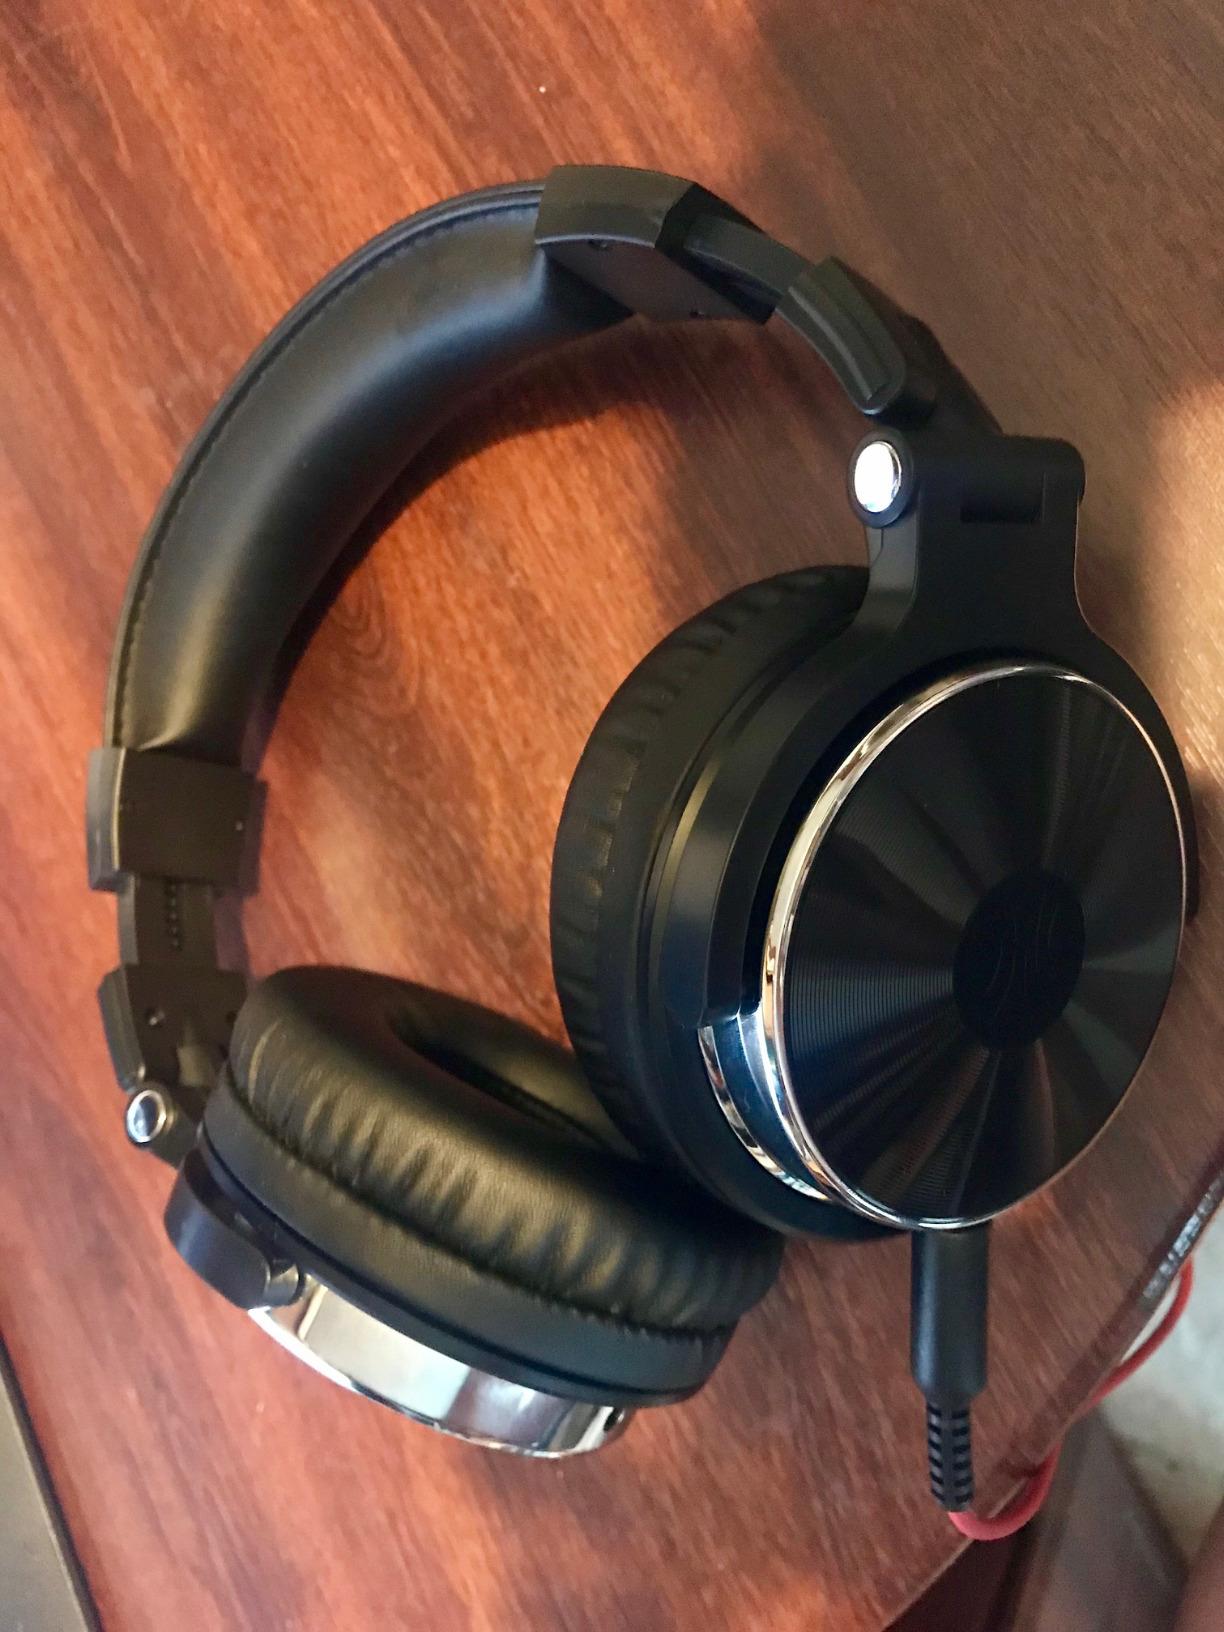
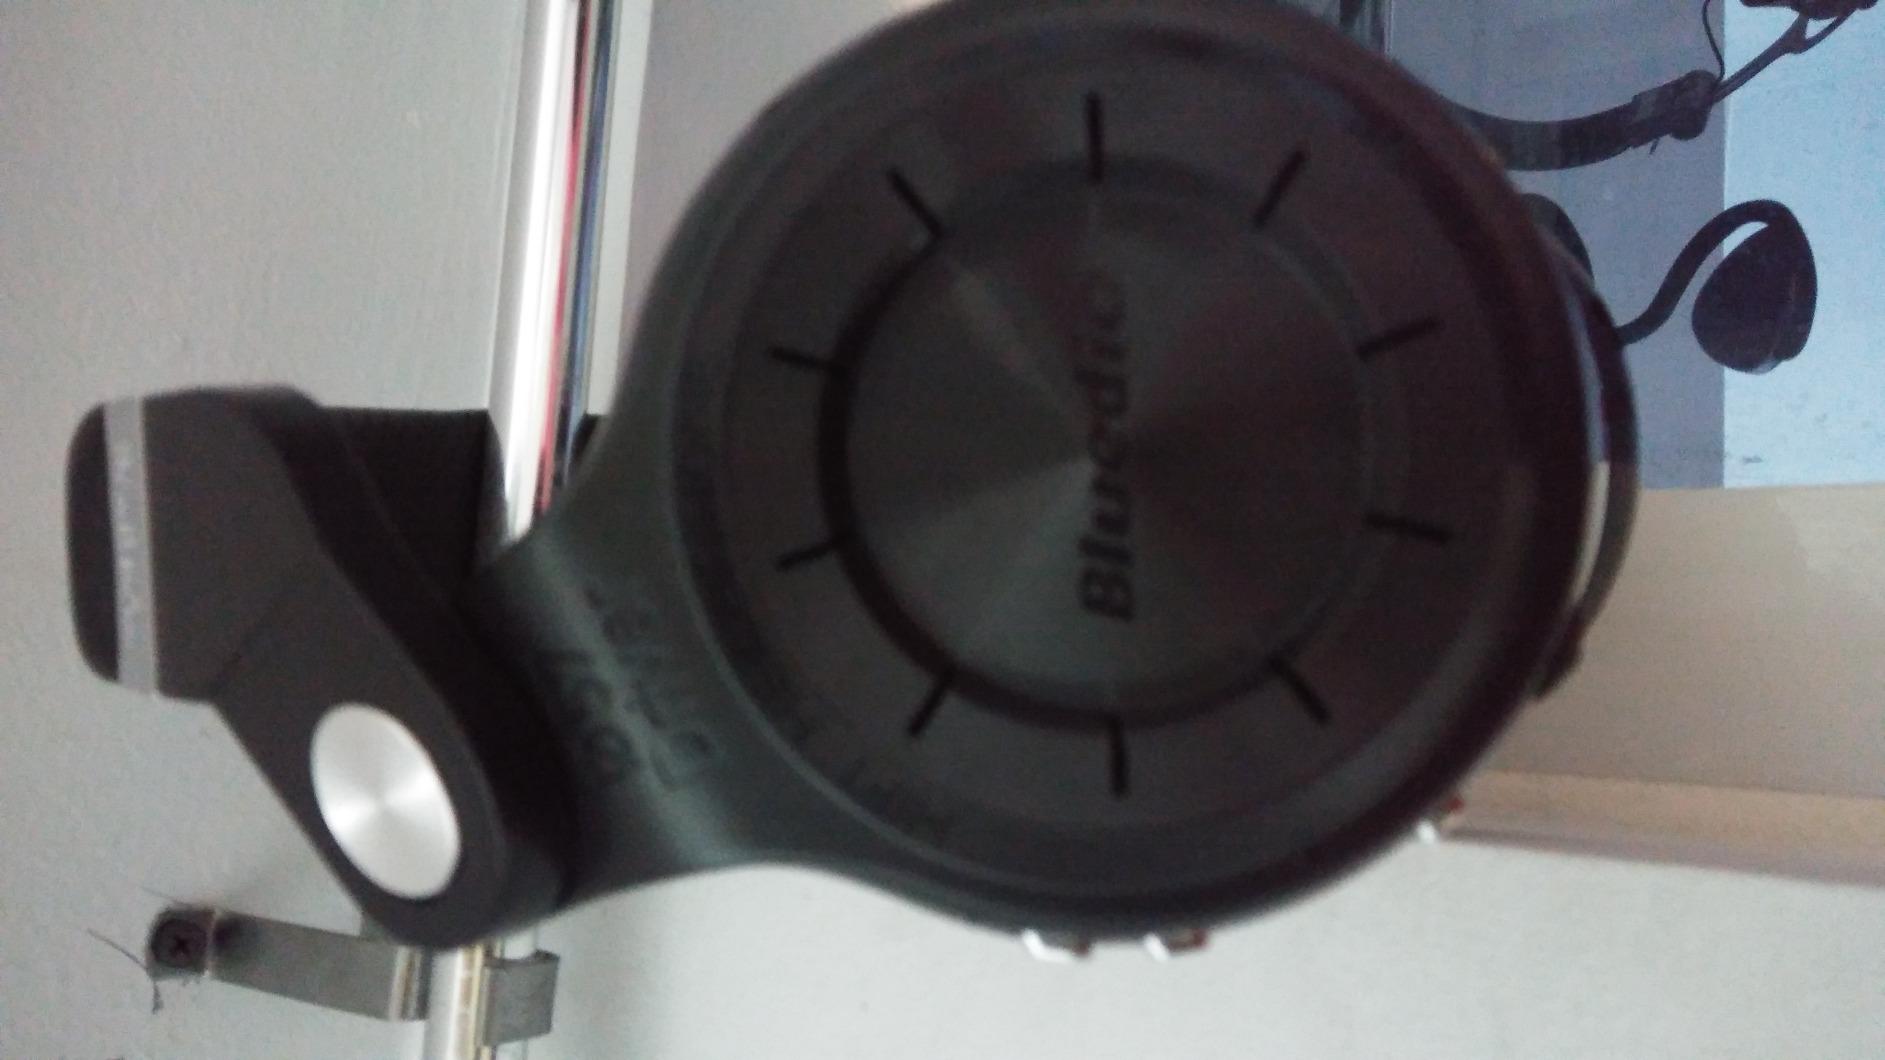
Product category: headphones
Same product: no